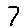
Label: 7